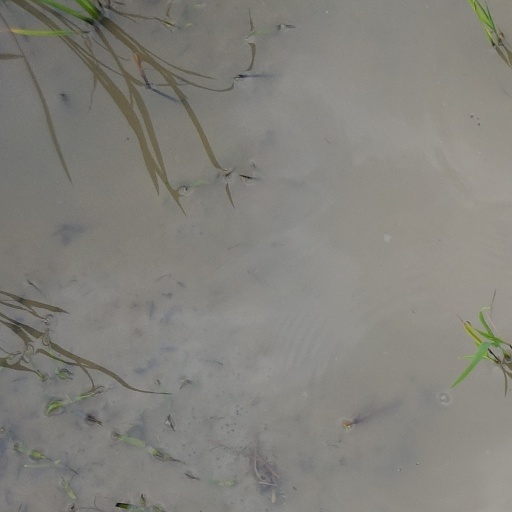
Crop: rice